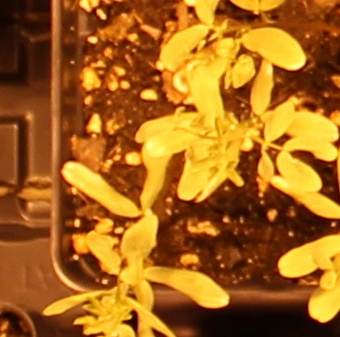
Label: Lentil